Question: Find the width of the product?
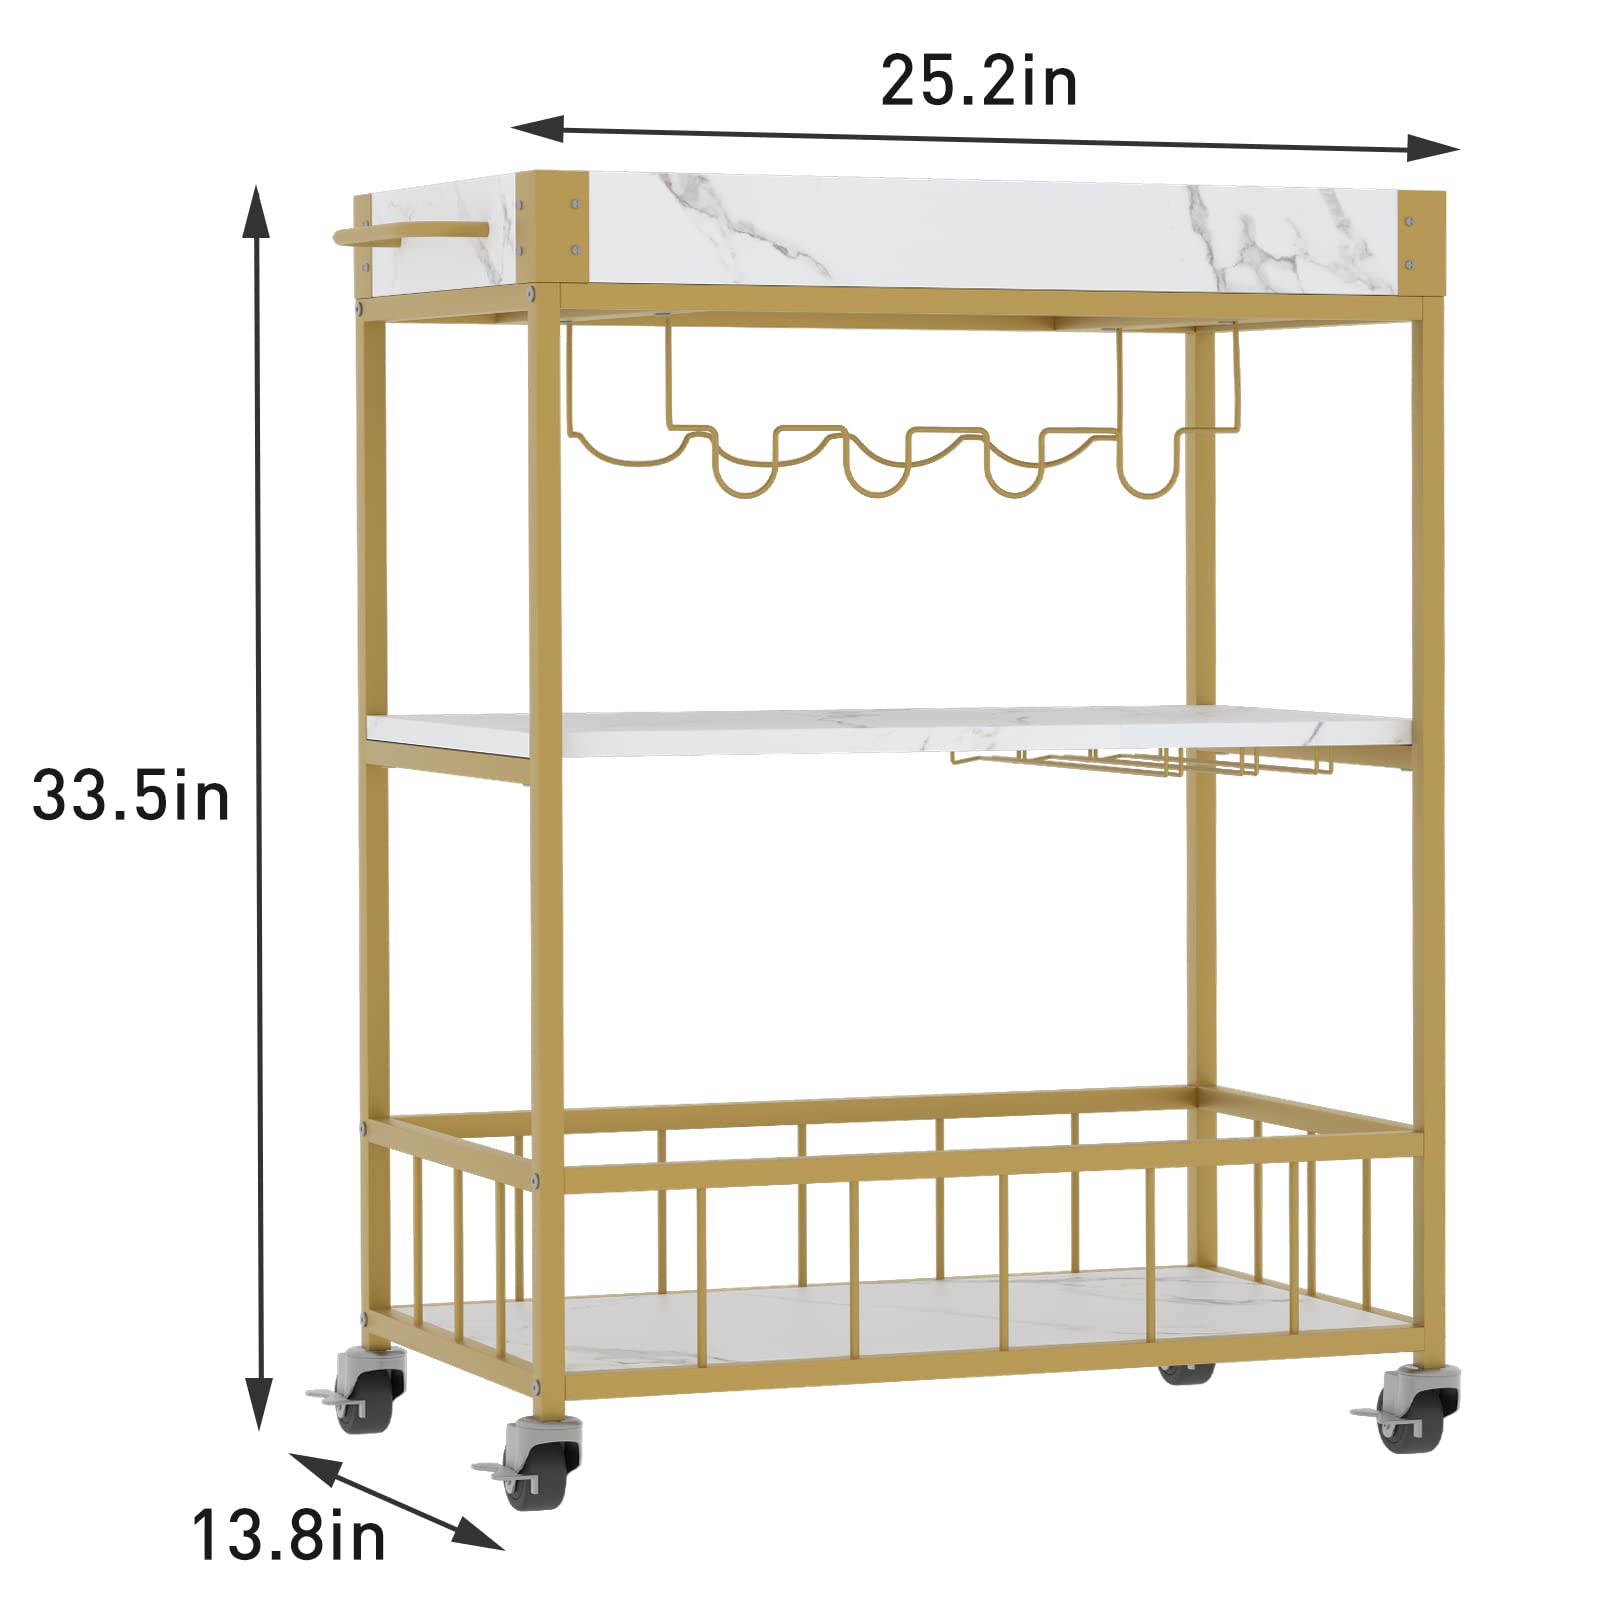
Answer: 25.2 inch